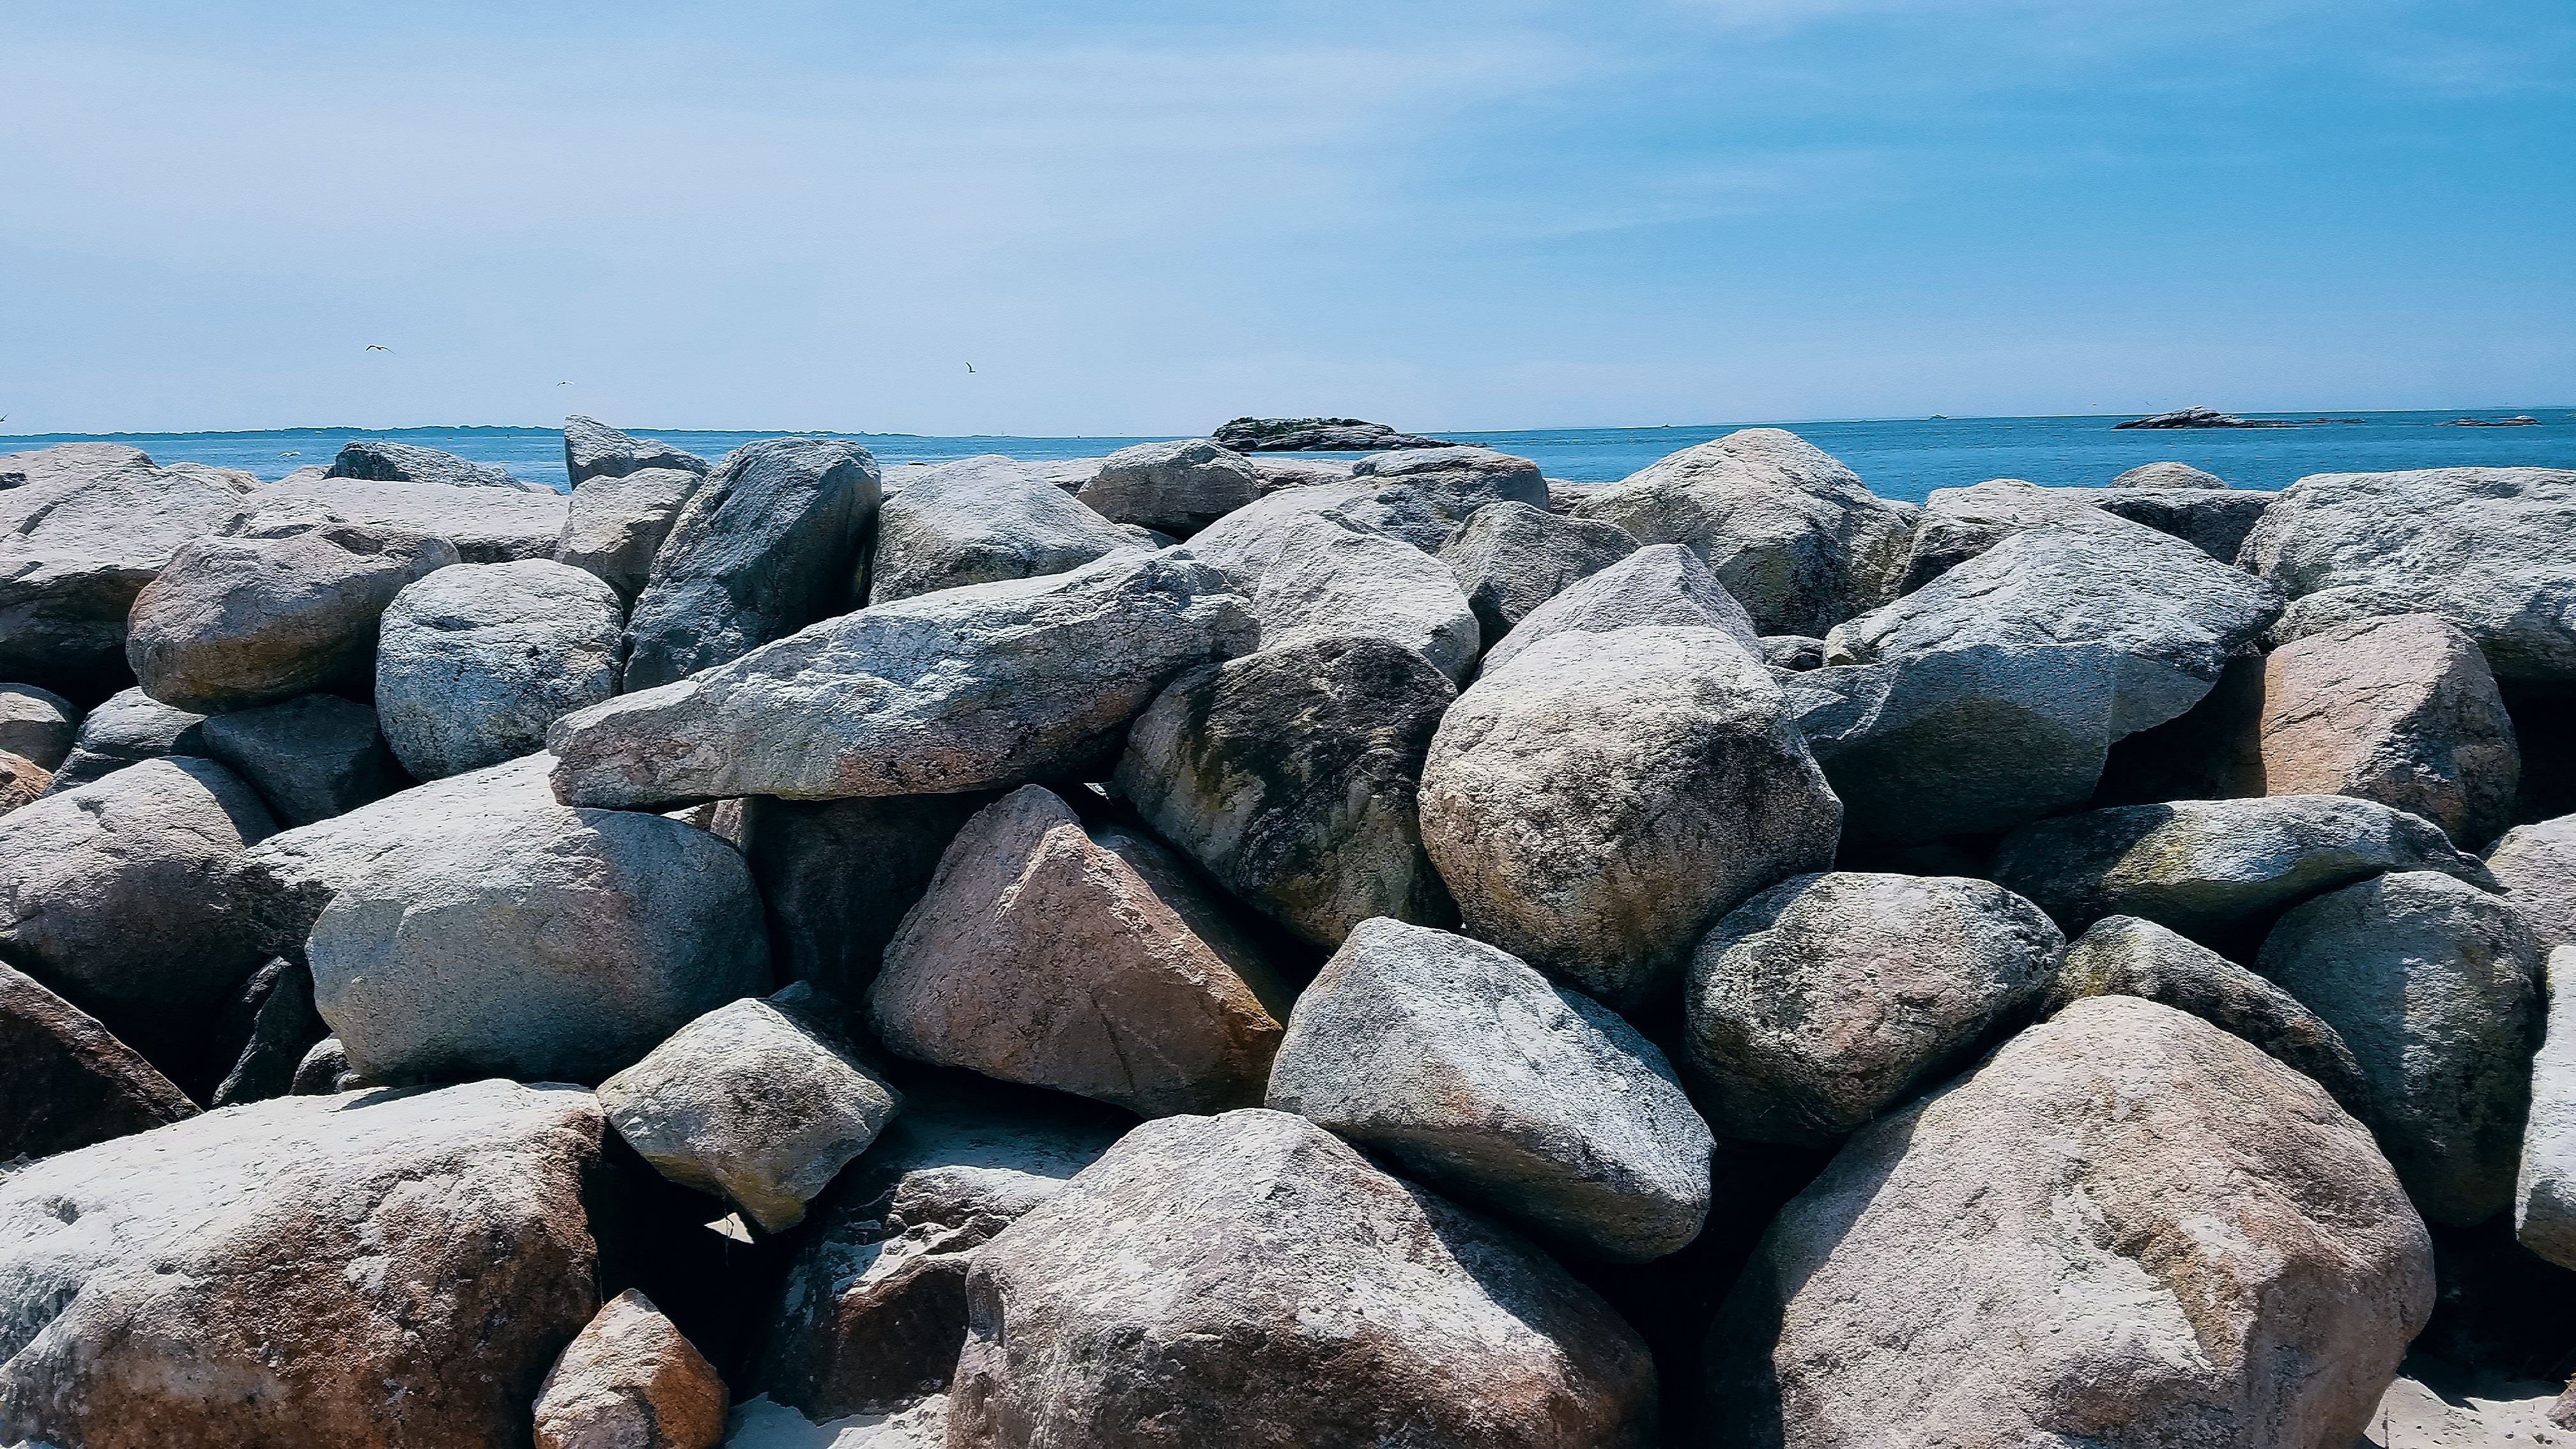
beach, rocks, rock, sea, boulder, shore, sky, coast, formation, igneous rock, bedrock, ocean, geology, breakwater, outcrop, horizon, coastal and oceanic landforms, vacation, wood, landscape, skerry, bay